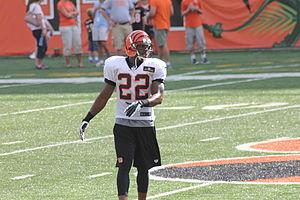
Nathan D. Clements est un jouer professionnel de football américain, occupant le poste de cornerback, de la National Football League. Il joue au football universitaire à l'université d'état de l'Ohio. Il est sélectionné par les Bills de Buffalo à la 21ème place de la draft 2001 de la NFL et a également joué pour les 49ers de San Francisco et les Bengals de Cincinnati.